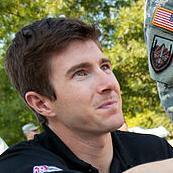
Age: 22